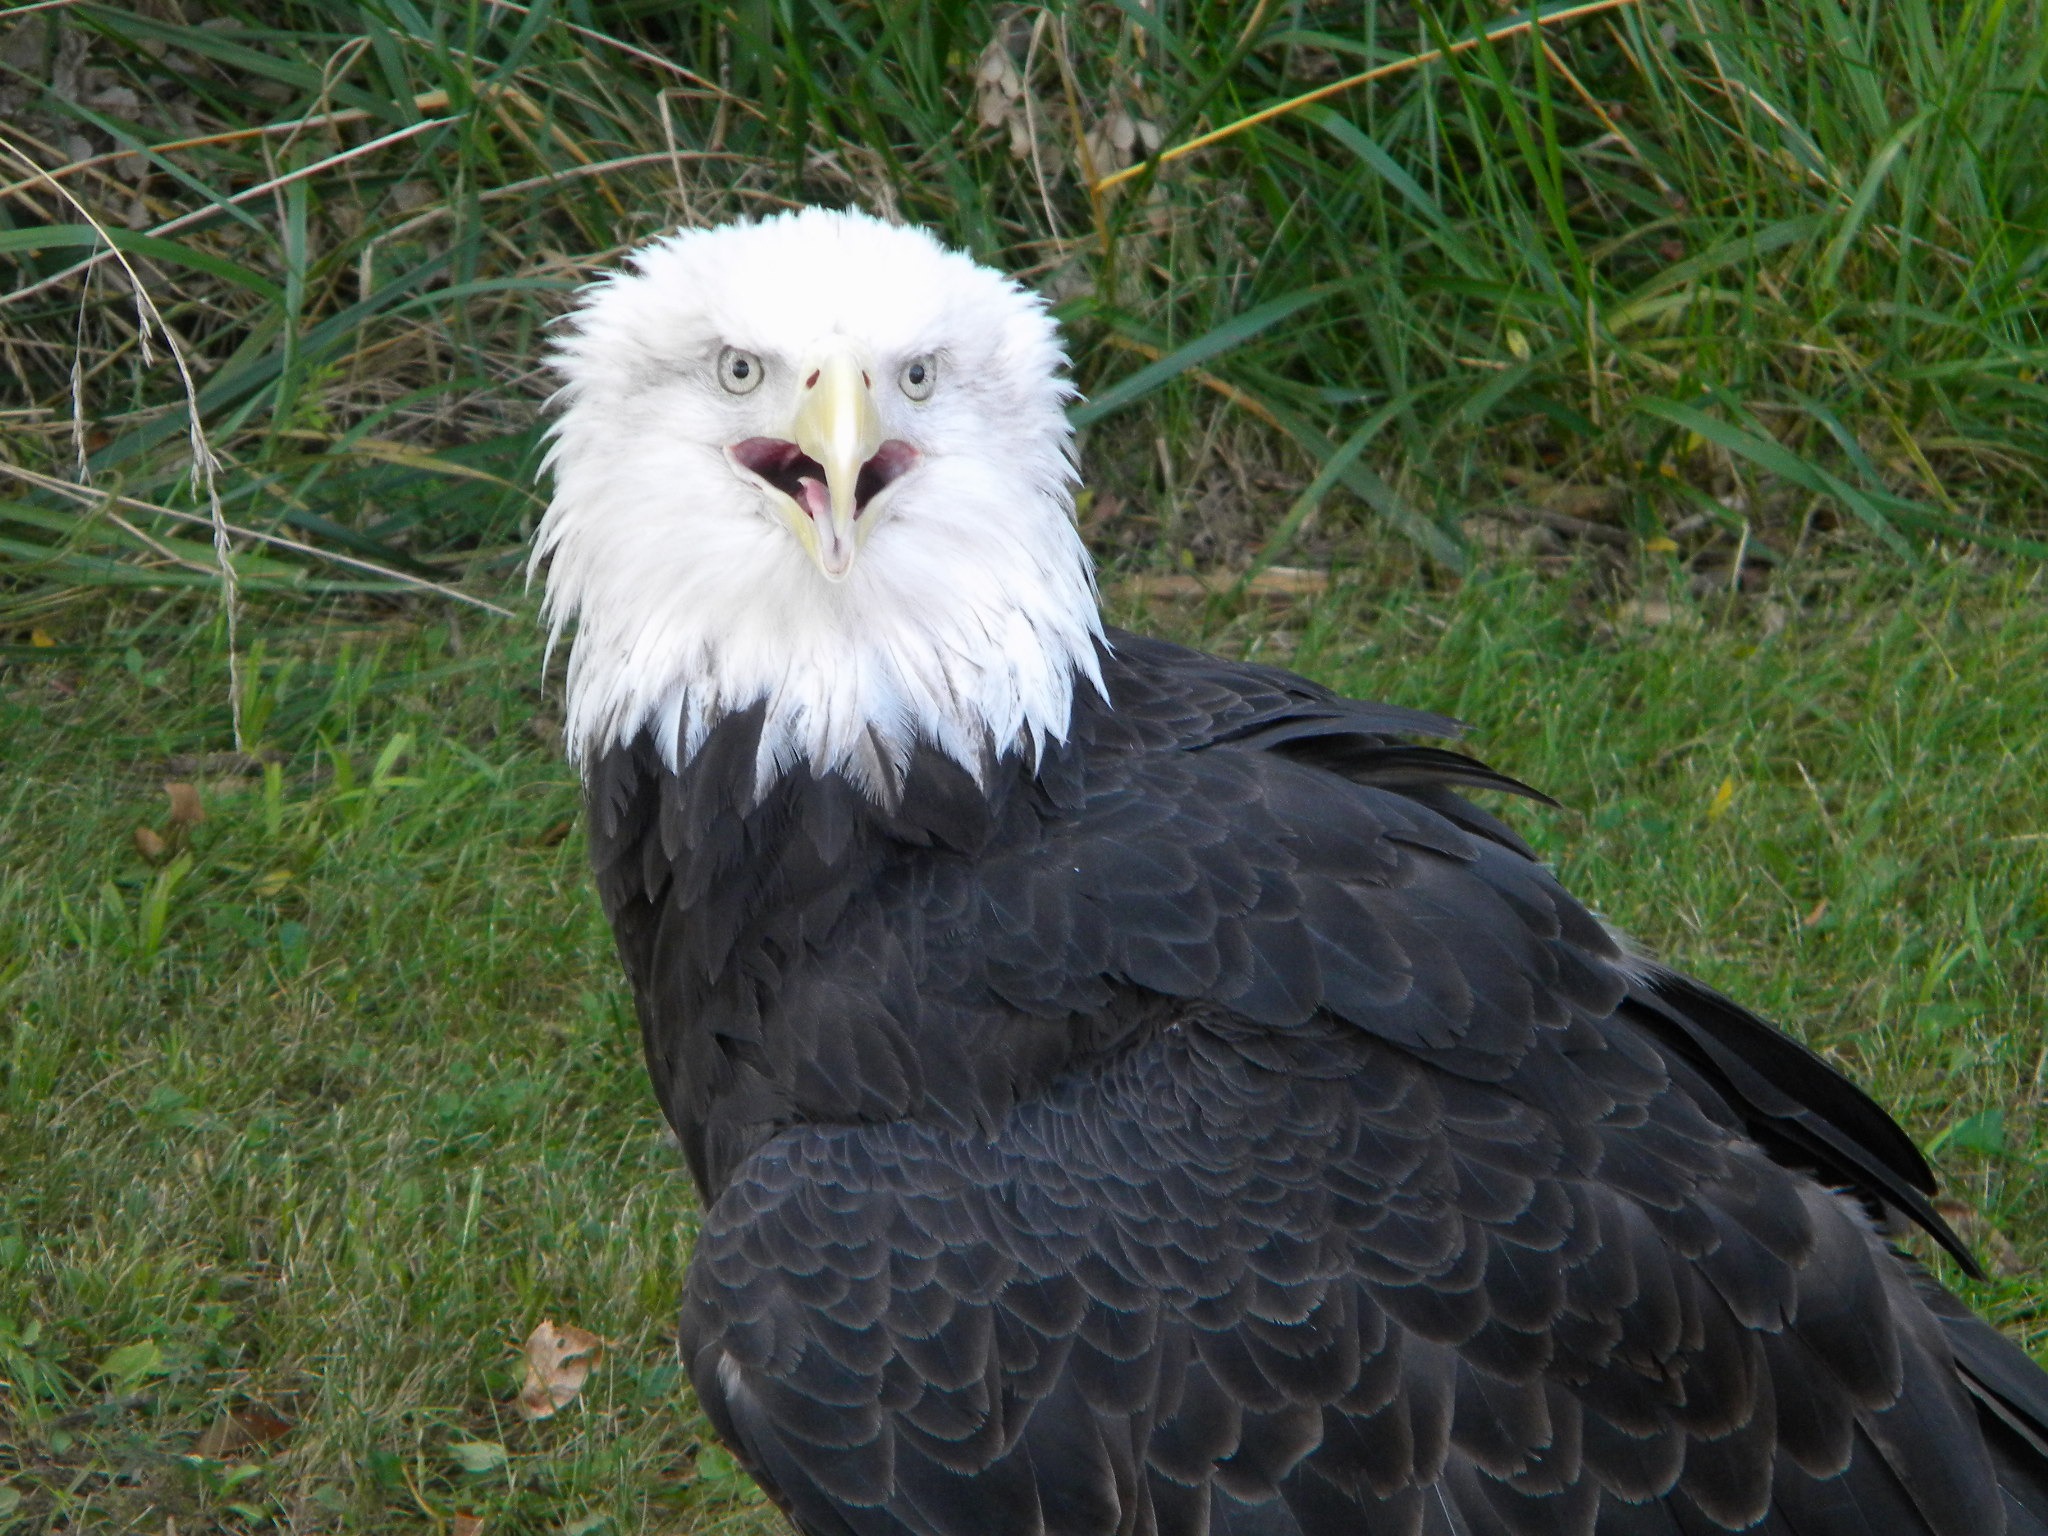
nature, bird, wing, wildlife, beak, symbol, usa, america, eagle, freedom, feather, fauna, raptor, bird of prey, bald eagle, patriotism, united states, birds, vertebrate, patriotic, eagles, symbolic, accipitriformes